1912–13 Toronto Hockey Club season

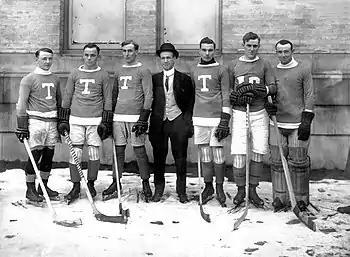
Members of the 1912–13 Toronto Blueshirts Cully Wilson, Harry Cameron, Frank Foyston, Bruce Ridpath (manager), Frank Nighbor, Archie McLean, Hap Holmes

Cully Wilson scored the first-ever goal for the Torontos, in their opening night 9–5 loss to the Canadiens. The team started the season poorly under the coaching of Ridpath, but Ridpath signed Jack Marshall, the former star of the Montreal Wanderers as coach. The team continued to struggle until Marshall decided to become a playing coach with the team. His veteran presence helped the Blueshirts to win some games, eventually finishing third in the standings.